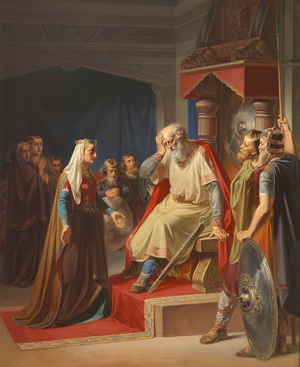
Gorm den Gamle
Thyra Danebod meddeler kong Gorm den Gamle underretning om hans søn Knuds død